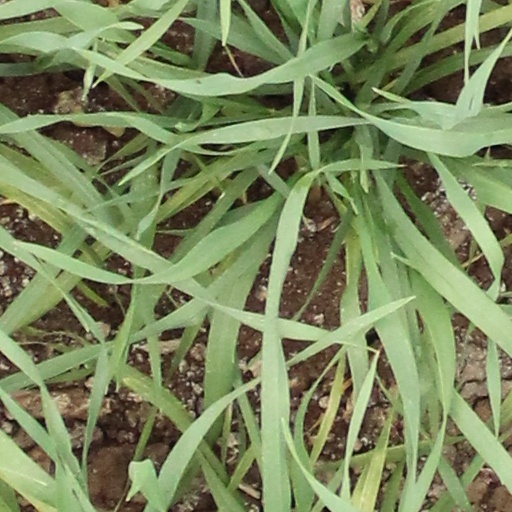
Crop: wheat